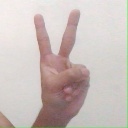
अक्षर: क